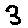
Label: 3